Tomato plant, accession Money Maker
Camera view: tilt-top (135 deg); turntable rotation: 60 degrees
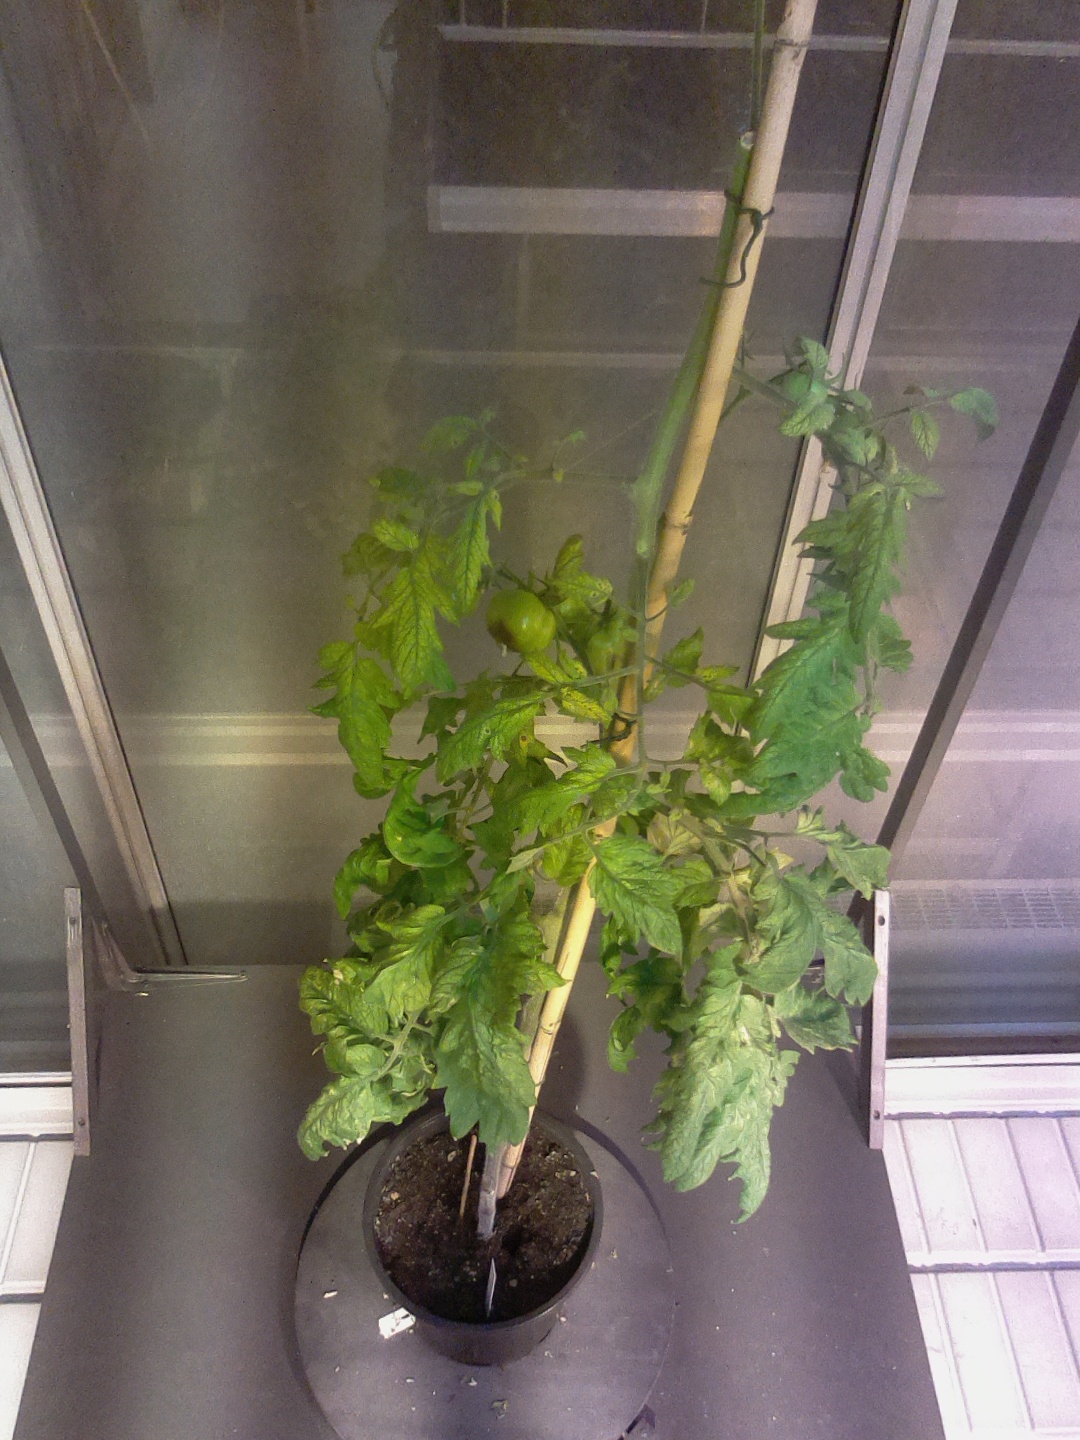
BBCH growth stage 79: 90% -100% of final fruit size